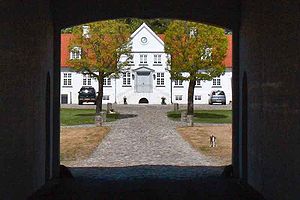
Eskær (Mosbjerg Sogn)
Porten til Eskær, maj 2007
Eskær Hovedgård i Vendsyssel, Danmark, portparti
Eskær, Eskjær, hovedgård, beliggende umiddelbart nord for landsbyen Mosbjerg, Mosbjerg Sogn i Hjørring Kommune, Vendsyssel.